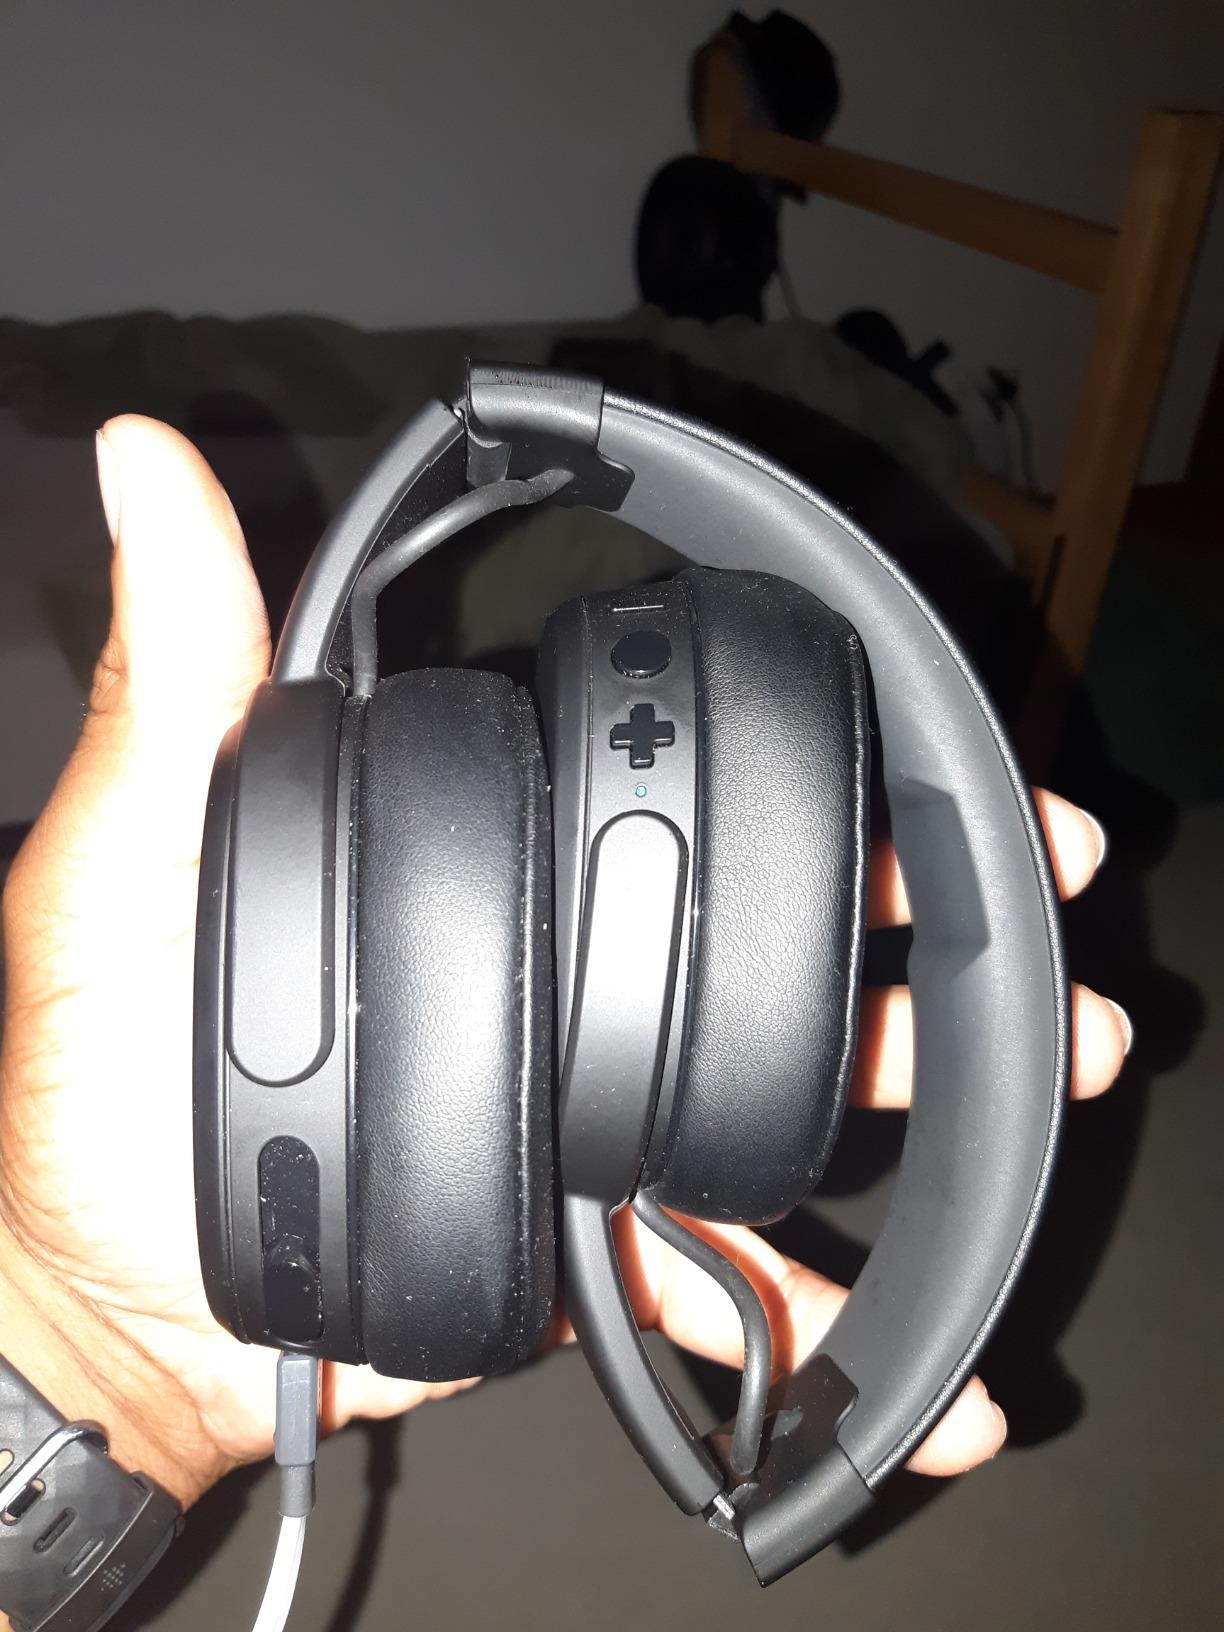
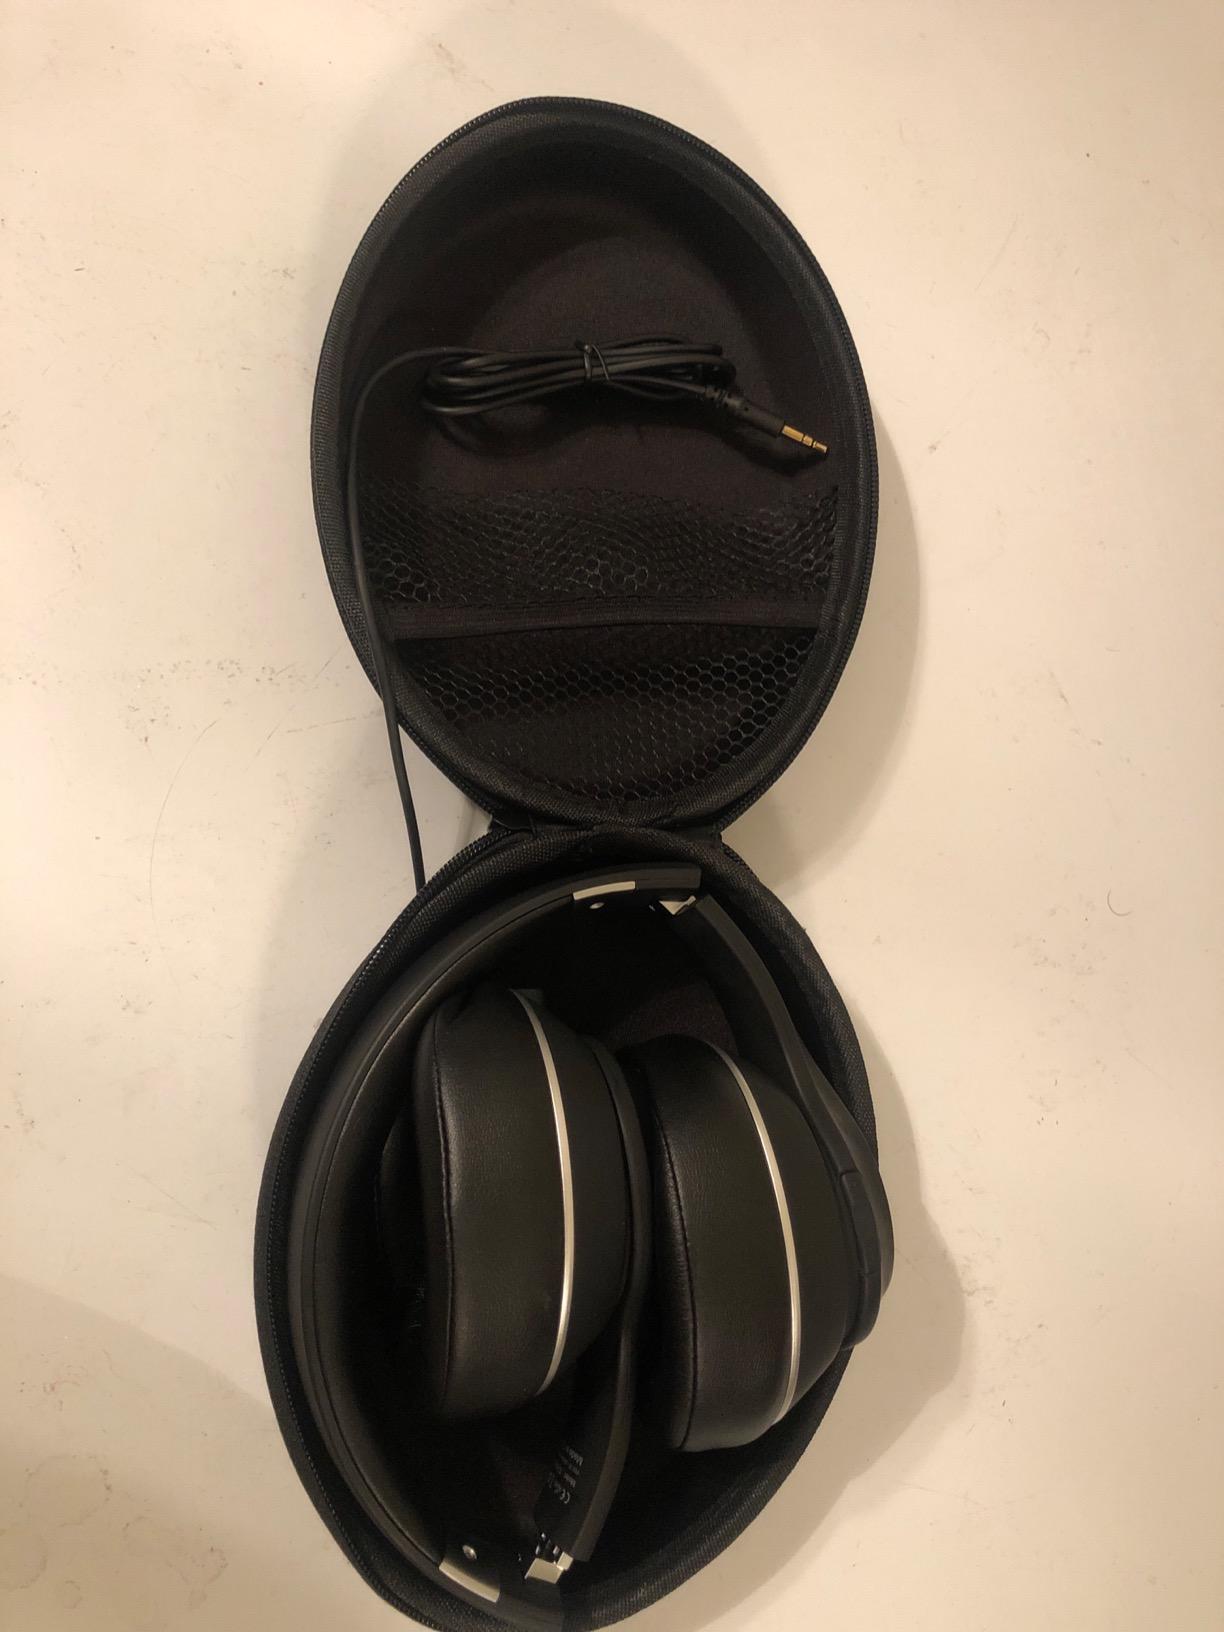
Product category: headphones
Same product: no